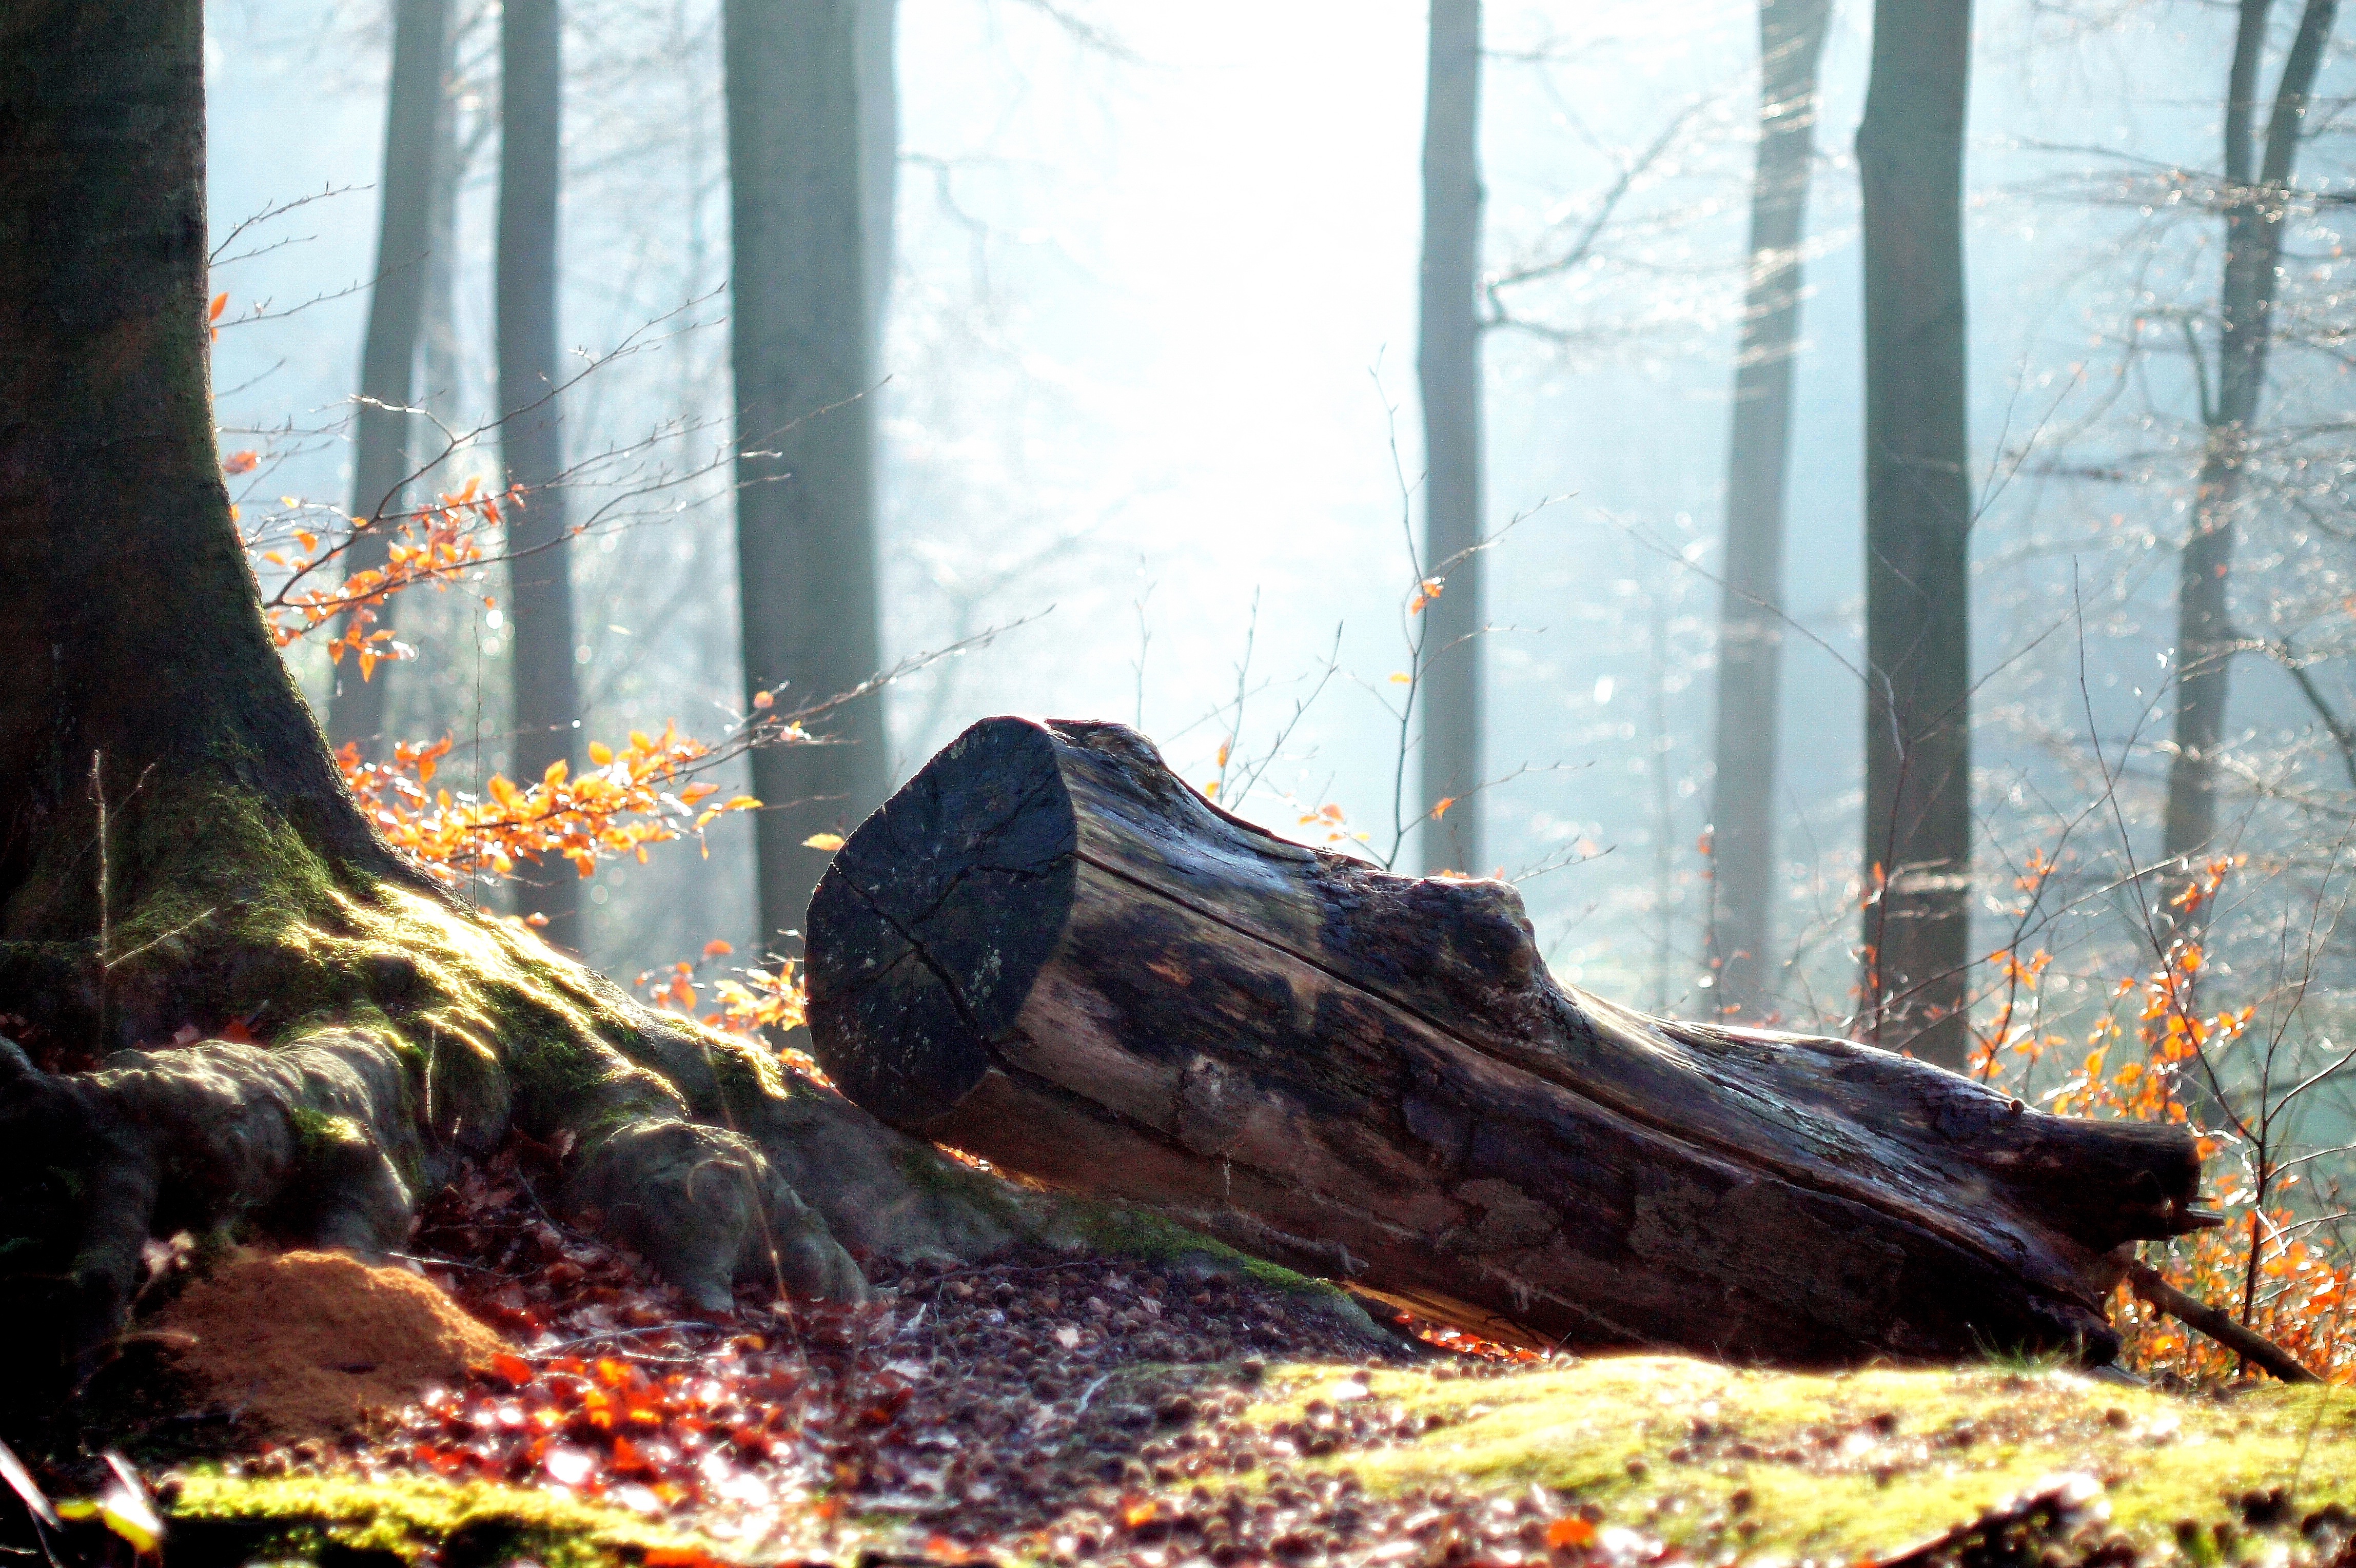
tree, nature, forest, wilderness, log, autumn, season, trees, leaves, habitat, autumn forest, screenshot, natural environment